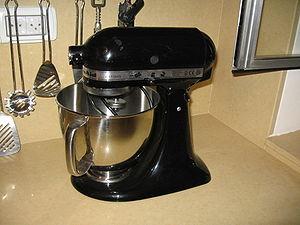
Un fouet électrique, parfois appelé batteur, pouvant être combiné avec un mixeur et alors appelé batteur/mixeur est un appareil de cuisine électrique qui sert à battre ou à mélanger des aliments. Son équivalent manuel s'appelle un fouet.